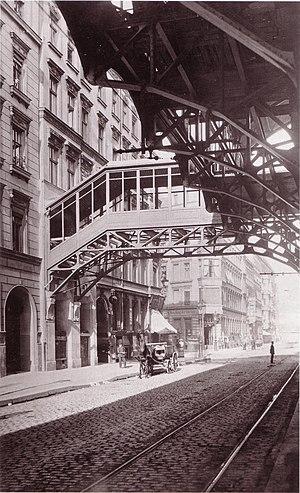
Prinzenstraße est une station du métro en zone A de Berlin dans le quartier de Kreuzberg.